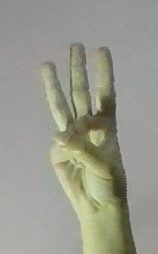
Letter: thaa